MELiSSA

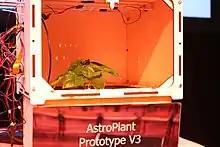
The AstroPlant initiative of MELiSSA recruits citizen scientists to help create systems for potential space farming projects

A closed ecosystem can be thought of as a mass balance between the major elements, carbon, hydrogen, oxygen, nitrogen, sulphur and phosphorus (CHONSP), which alone represent 95% of the mass to recycle. The conversion of waste elements to resources, which can be used by crew members, can be achieved by two means: physiochemically or biologically. Physiochemical processes such as the Sabatier reaction would result in high efficiencies, but a large amount of energy is required in terms of temperature and pressure. In biological processes, using photosynthesis, efficiencies are lower, but ambient temperatures and pressures can be used. Photosynthesis is the process whereby plants convert light energy into chemical energy of sugars and other organic compounds. The chemical reactions utilise carbon and water with the by-product of oxygen, released into the atmosphere. MELiSSA is partly based on these photosynthetic reactions: recycling carbon dioxide into oxygen. Higher plants (wheat, rice, salad ingredients) would be utilised to produce food for the crew members. Photosynthetic micro-organisms would also be used to transform carbon dioxide into oxygen with the possibility of using the micro-organism of choice as part of the food intake, as an essential protein resource.